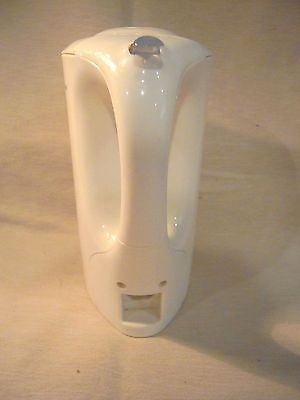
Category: kettle